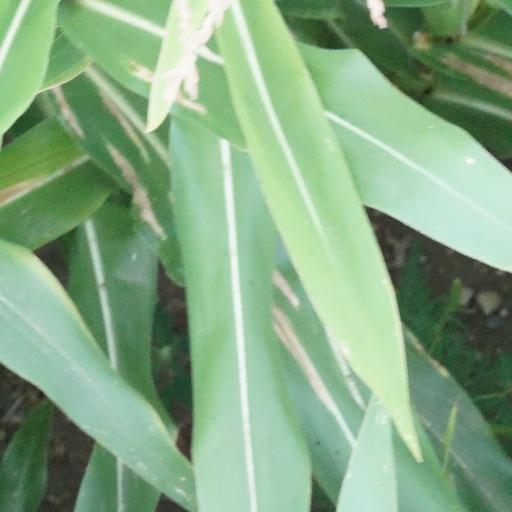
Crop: maize; corn